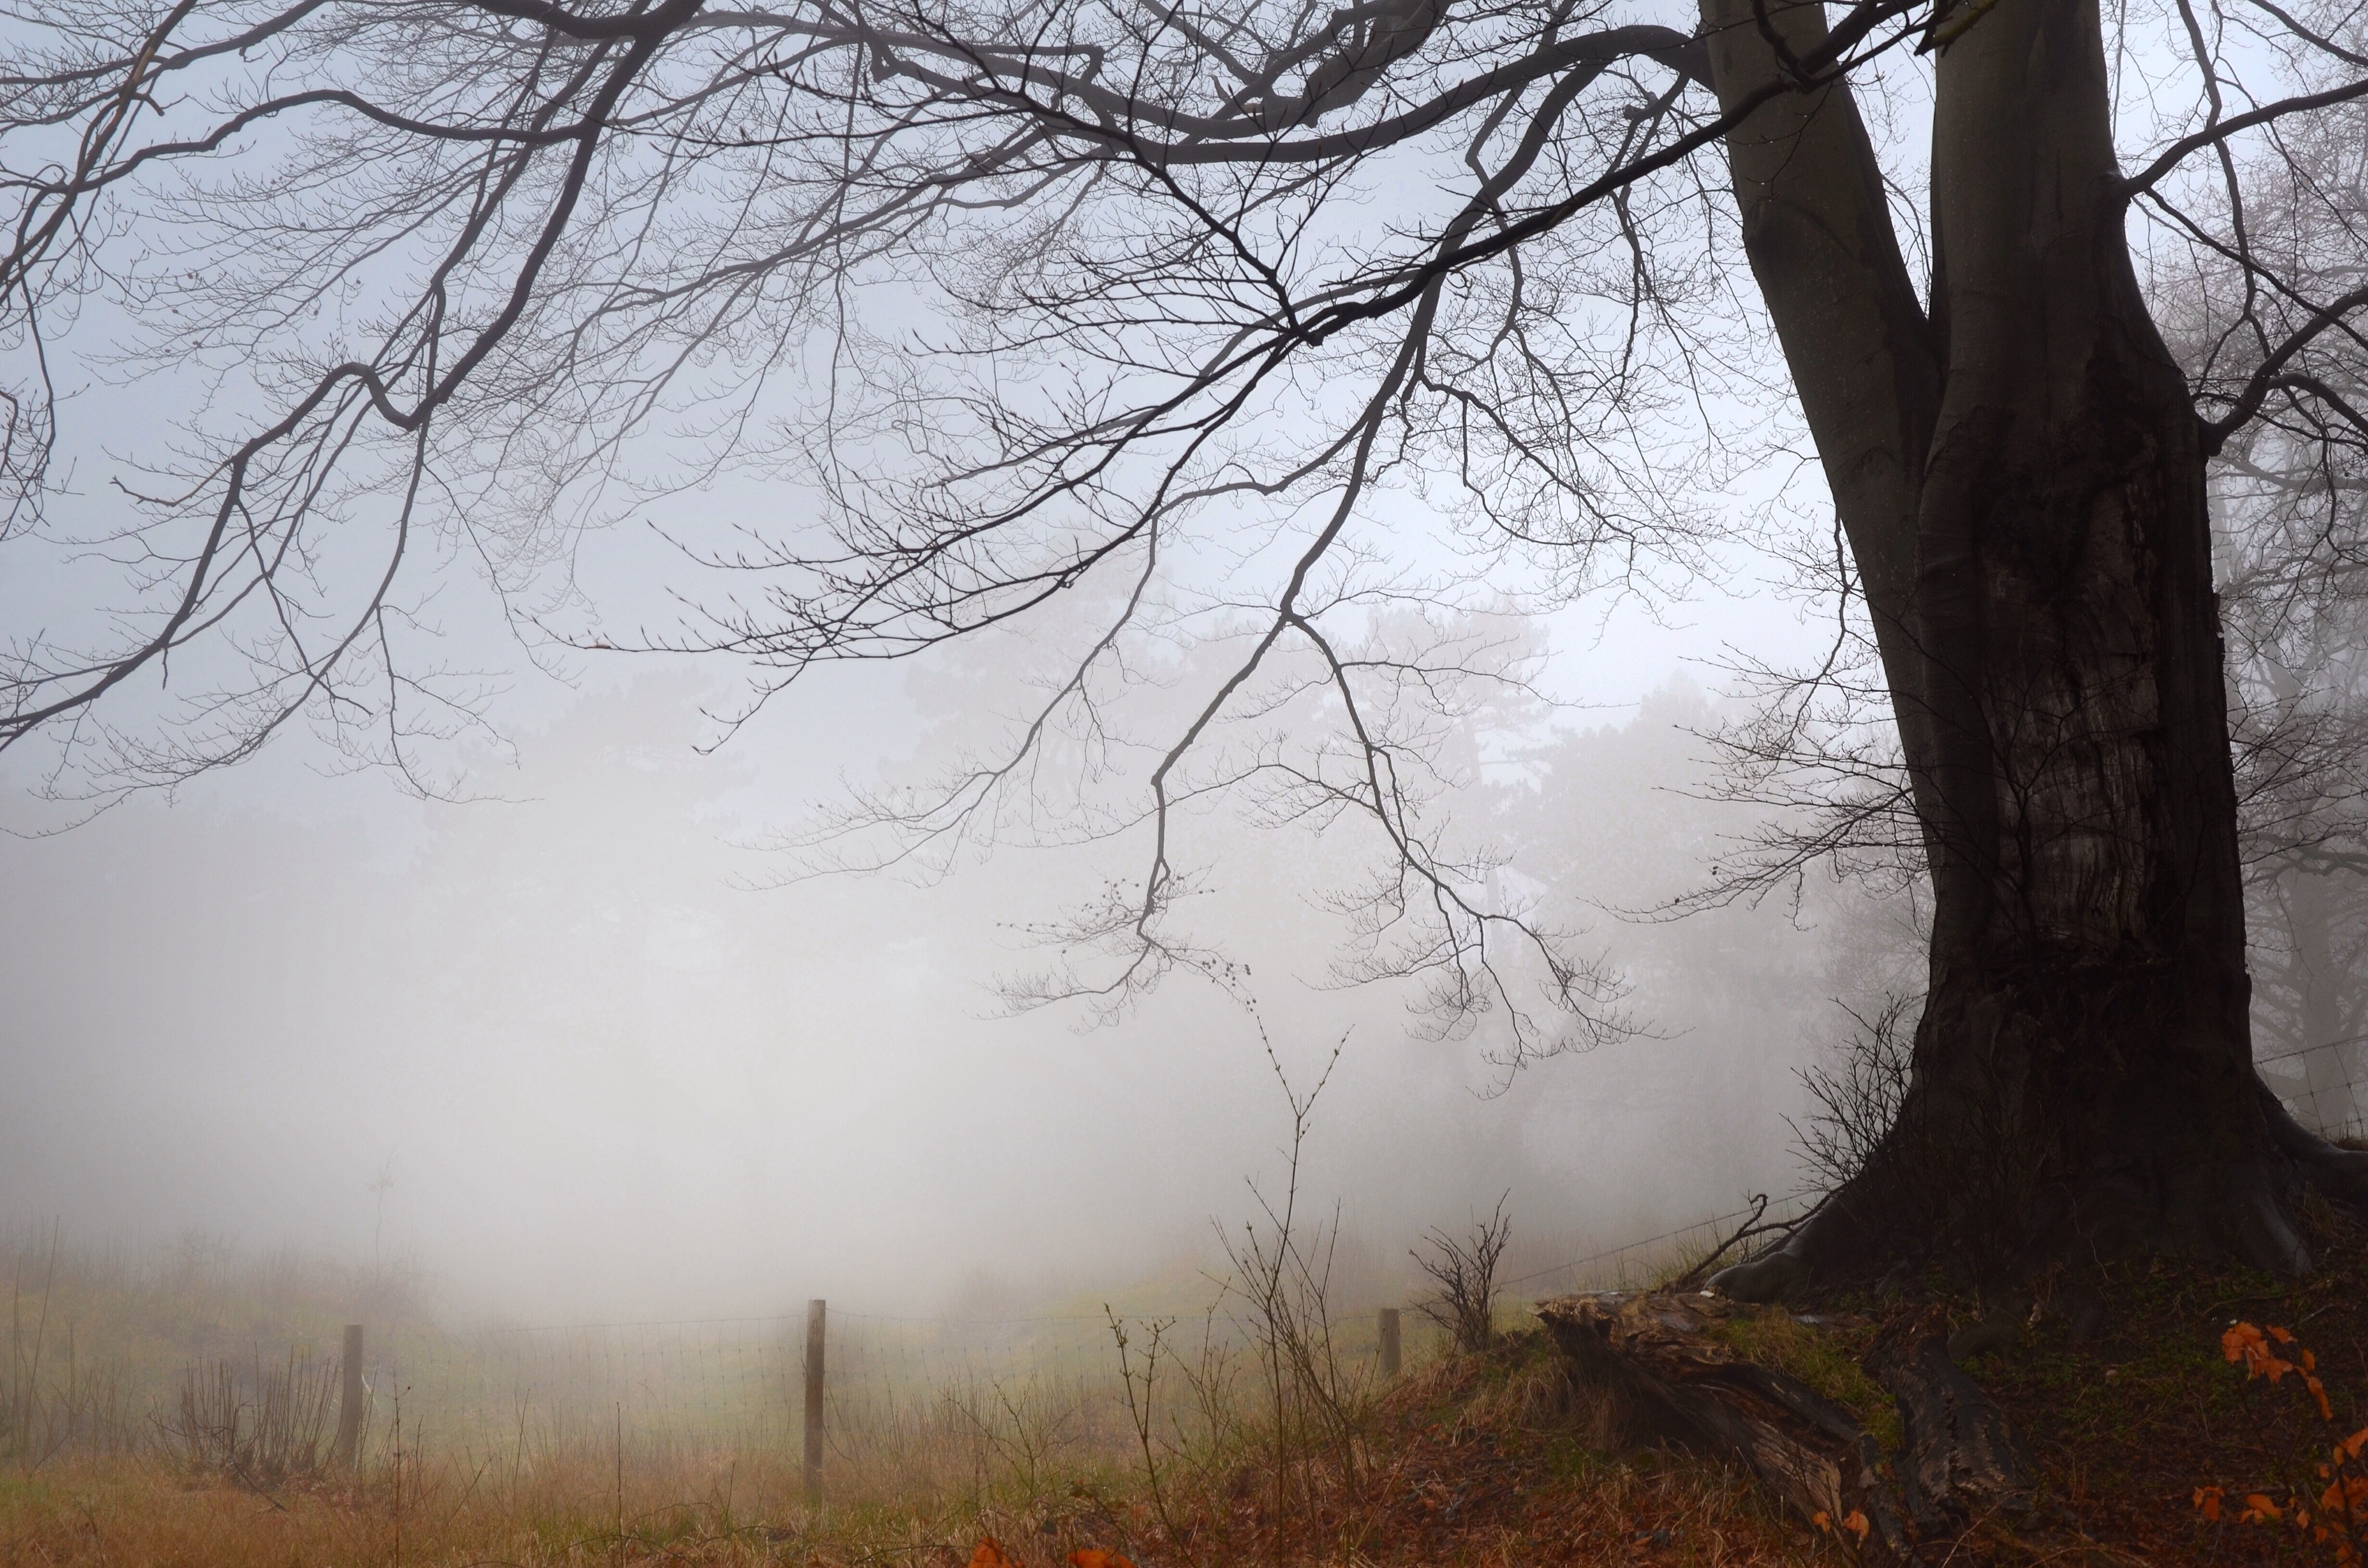
tree, nature, forest, branch, winter, plant, fog, mist, sunlight, morning, leaf, autumn, weather, season, woodland, habitat, rural area, natural environment, atmospheric phenomenon, woody plant